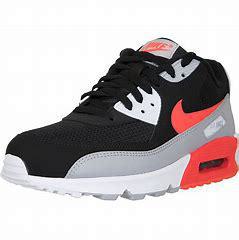
Brand: Nike
Model: Air Max 90 Essential